Topography of Spain

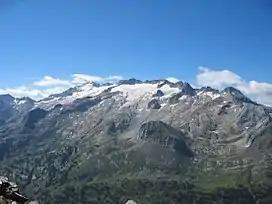
Pyrenees (Aneto Massif).

In the northwest of the Peninsula, behind the Montes de León, within Galicia, is the Galician Massif.